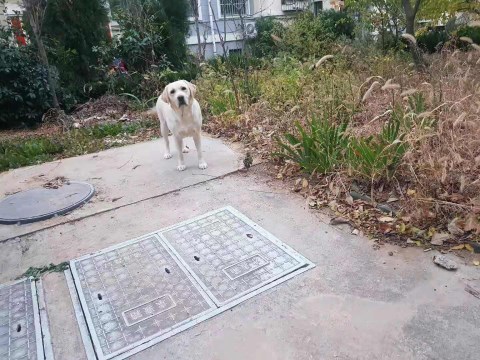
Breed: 3580-n000122-Labrador_retriever